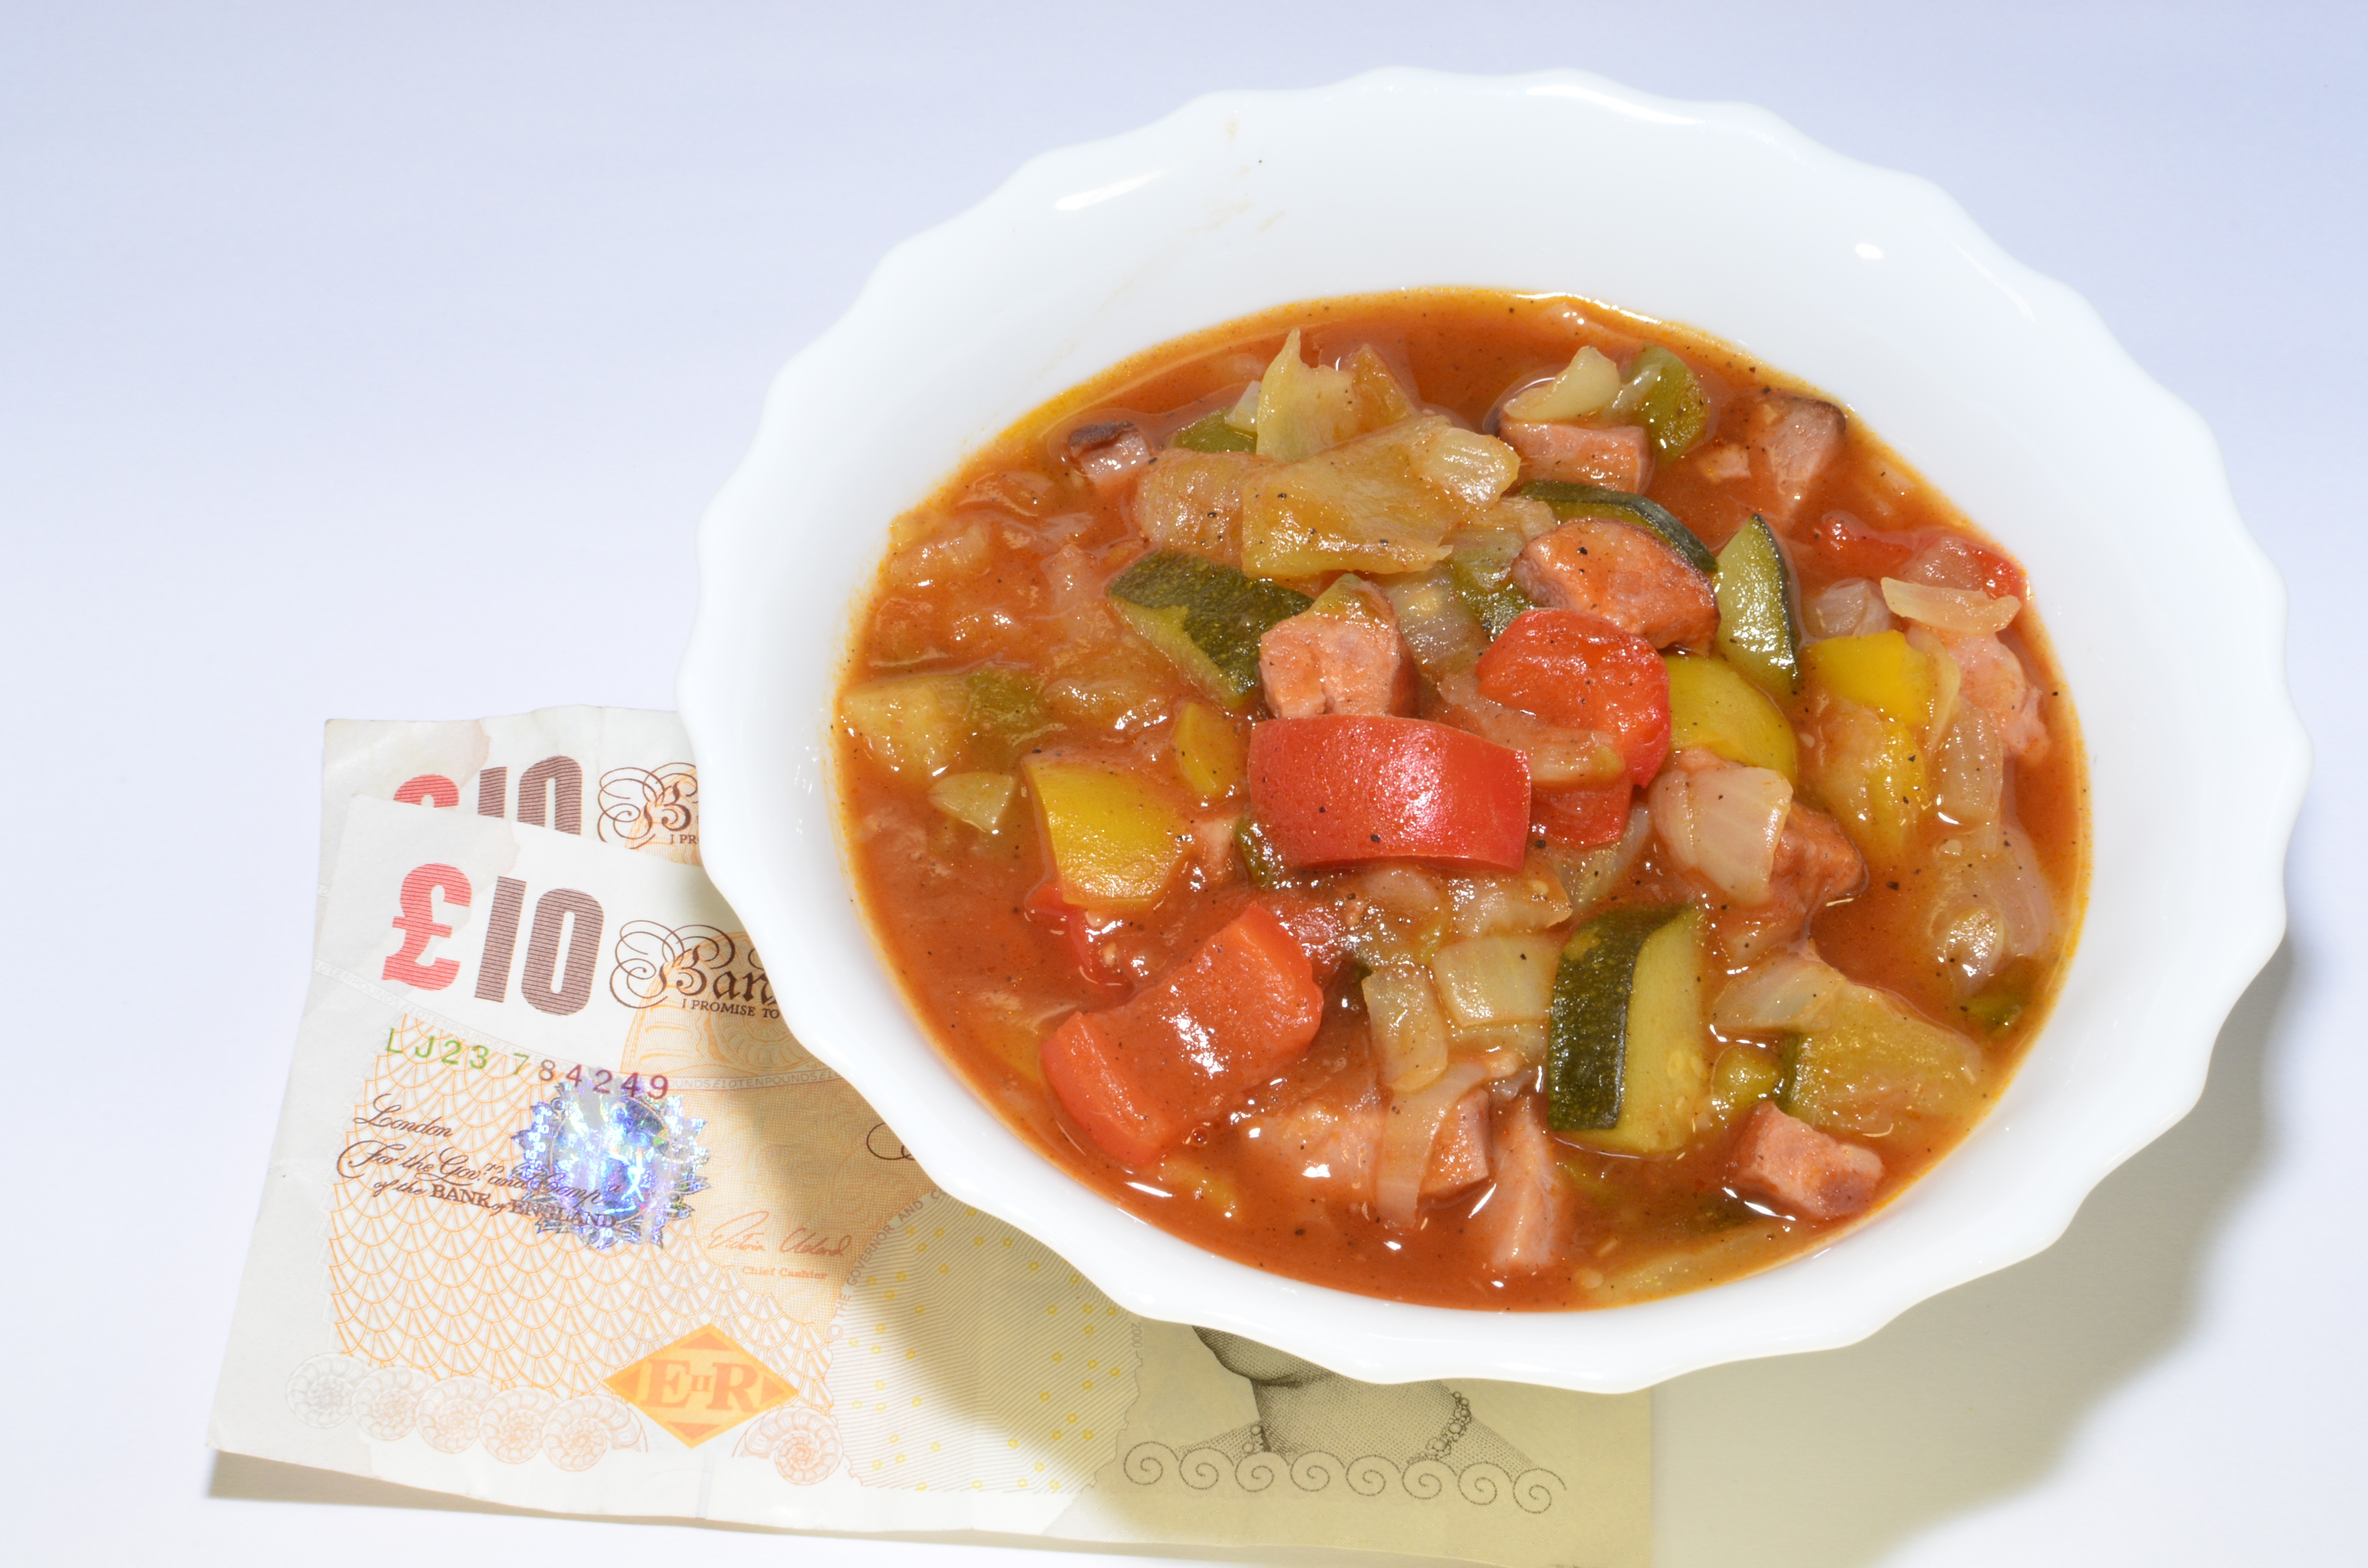
dish, meal, food, cooking, produce, vegetable, kitchen, eat, meat, cuisine, soup, health, cook, stew, nutrition, vegetables, dinner, tasty, fiber, vegetarian food, diet, healthy food, curry, a healthy diet, luncheon, leczo, soups, pay for dinner